Holyoke Range

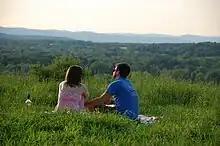
Two people enjoy the view from Mount Pollux

The Holyoke Range has been nicknamed the Tofu Curtain as a divider between Hampshire and Hampden Counties. The nickname refers to a socioeconomic, cultural, and sometimes political divide between the wealthier Hampshire County and its affluent Five College Consortium to the north and the working-class Hampden County to the south, which comprises the cities of Holyoke and Springfield, as well as their surrounding towns and cities. While this southern part of the Massachusetts' Pioneer Valley is the second-largest metropolitan region in the state, areas of it are economically depressed with Holyoke's average 2017 annual household income ranked at $14,000. Meanwhile, the towns of Northampton and Amherst to the north are home to many worker cooperatives and small businesses that often manufacture or sell natural products (such as tofu) to a more affluent population.